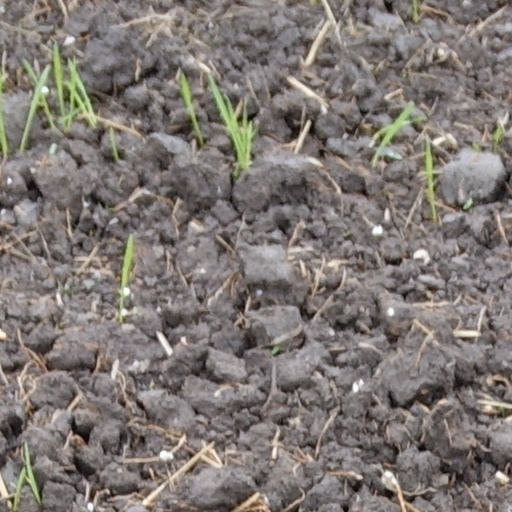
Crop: wheat